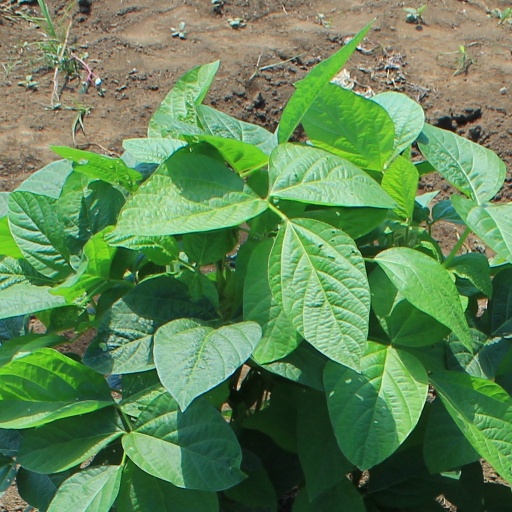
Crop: soybean